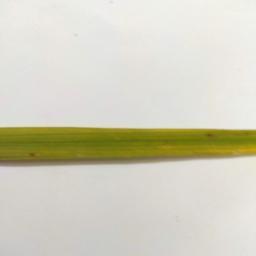
Label: Rice___Brown_Spot